North Saskatchewan River valley parks system

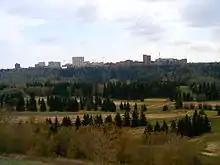
Victoria Golf Course, a municipally-operated golf course in the river valley

The North Saskatchewan River valley park system extends approximately and encompasses over of land; although the river valley itself holds of dedicated parkland. Most of the park system surrounds the North Saskatchewan River, a river that cuts northeast through the Edmonton Metropolitan Region, and through the centre of Edmonton. The course of the river has been modified during the early 20th century as a result of damming, and for transportation purposes. Dams have also been built into the river, with its waters still used for agricultural purposes.